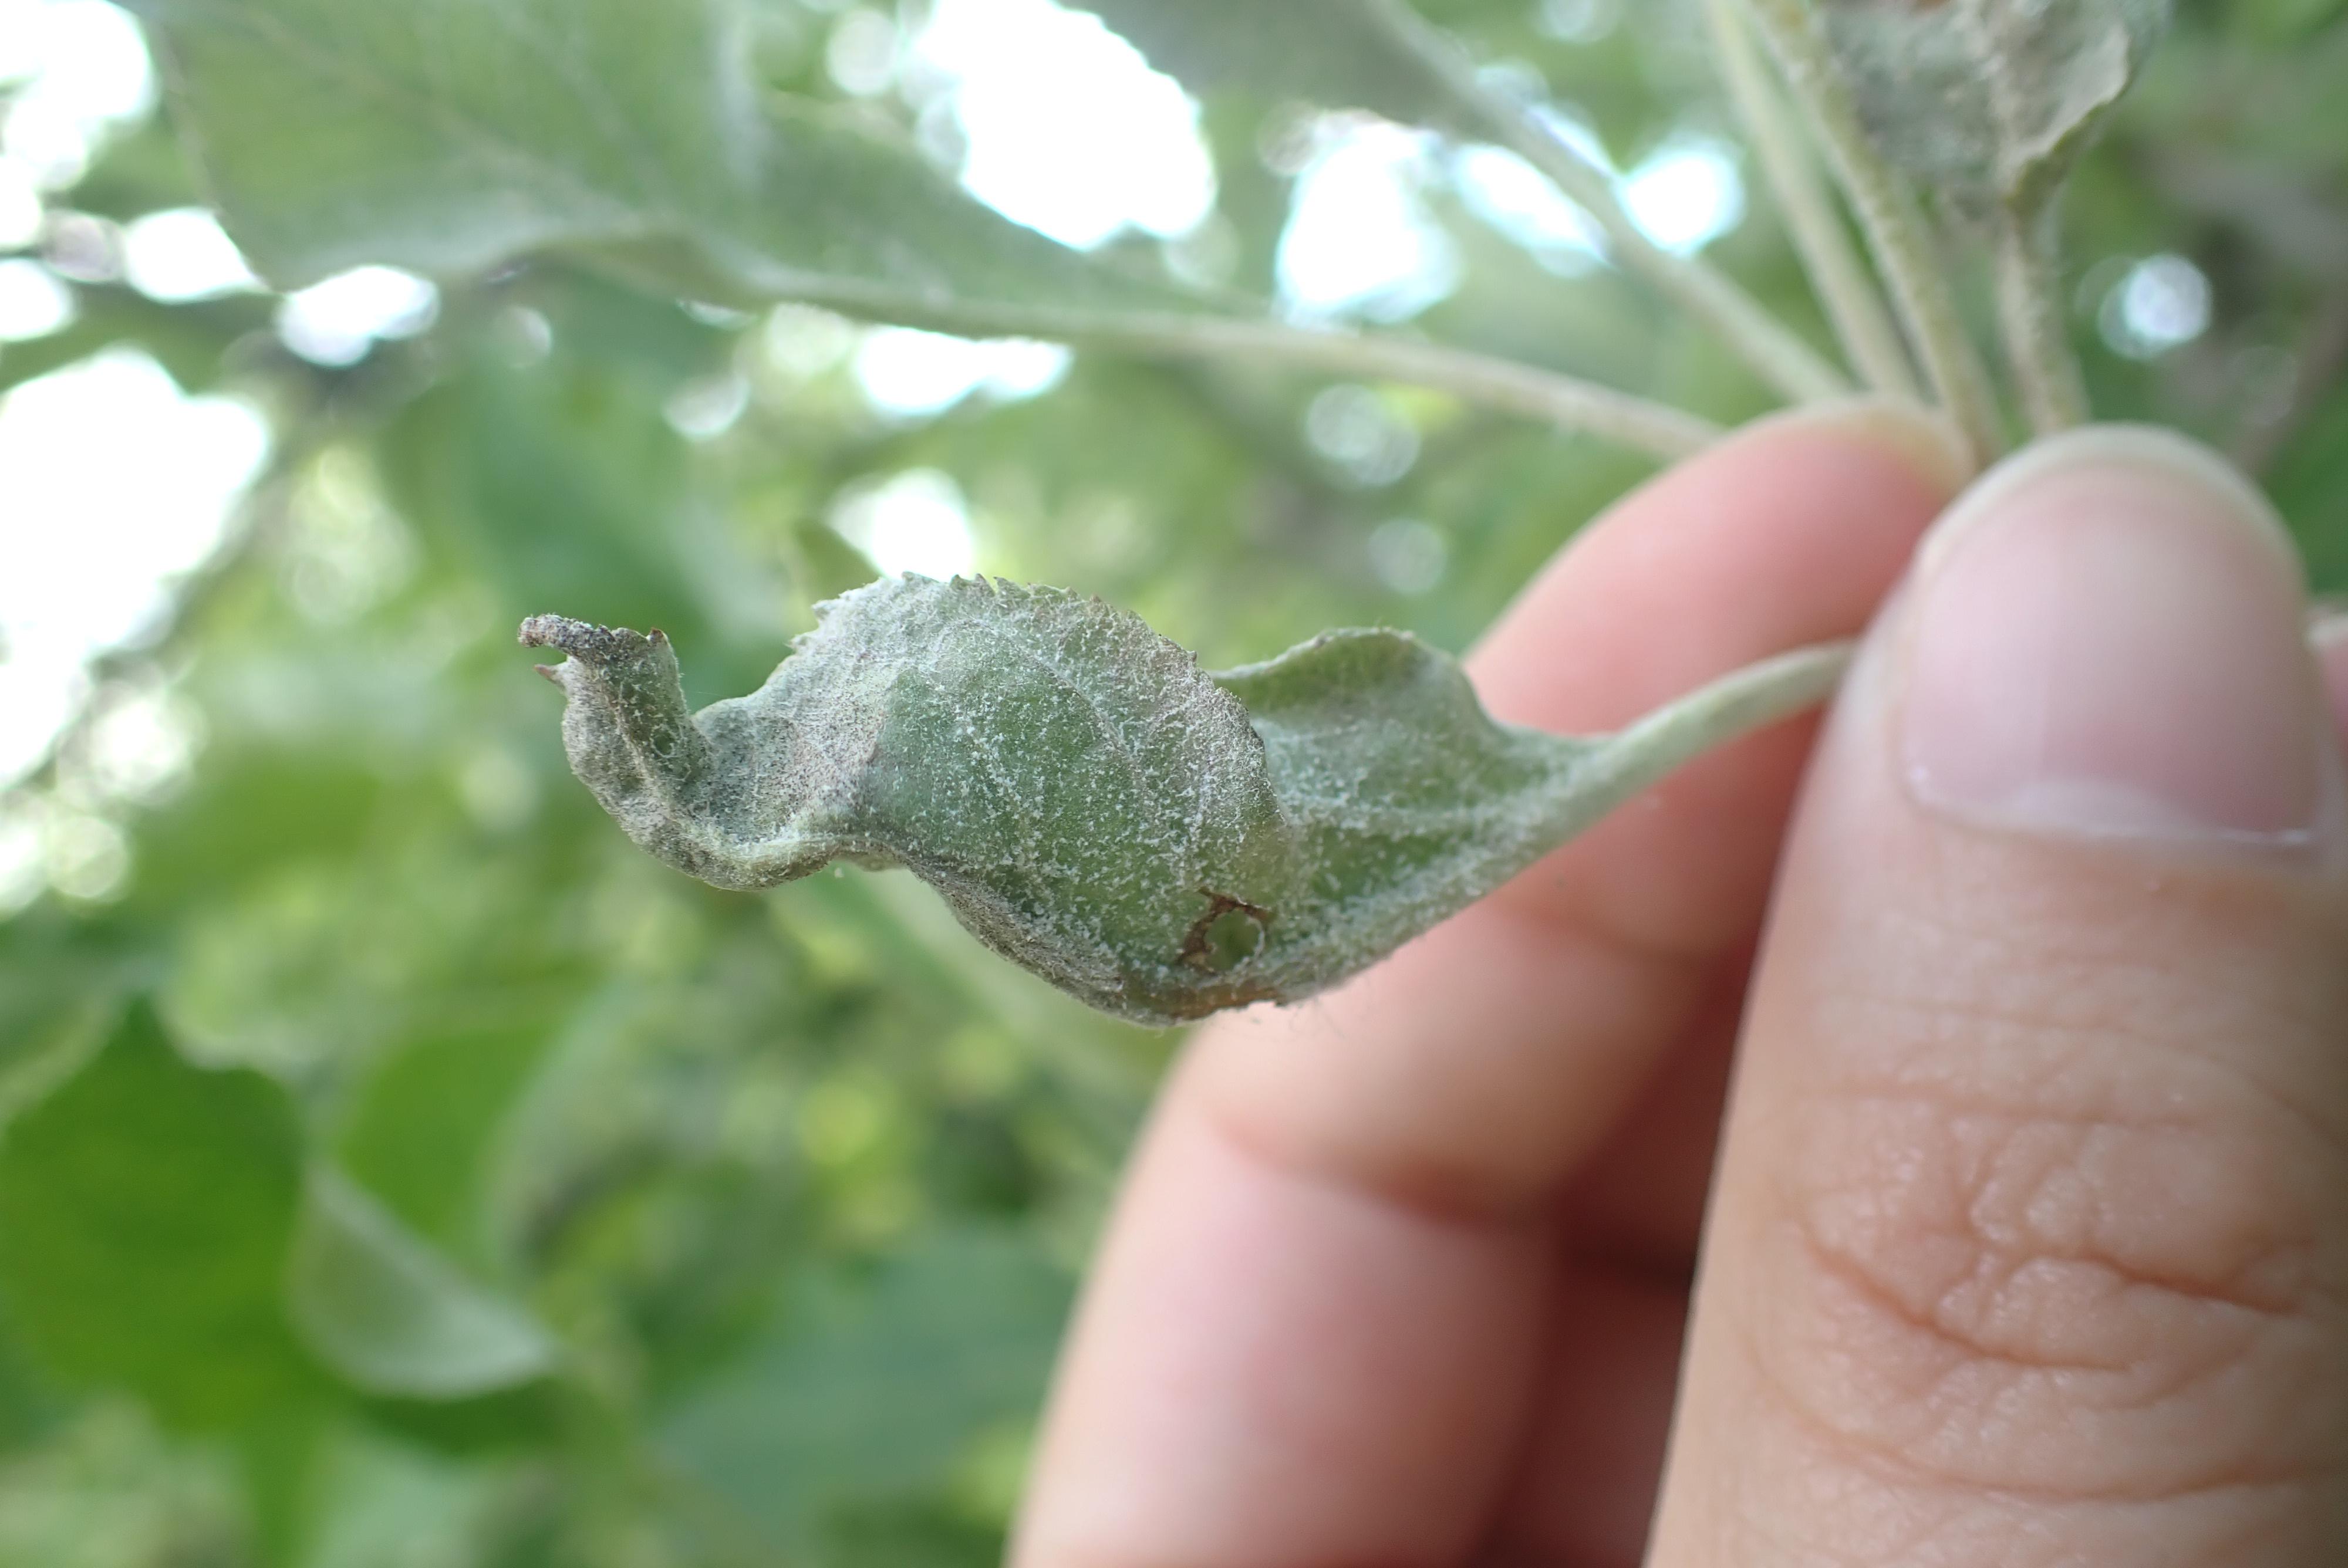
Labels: powdery_mildew